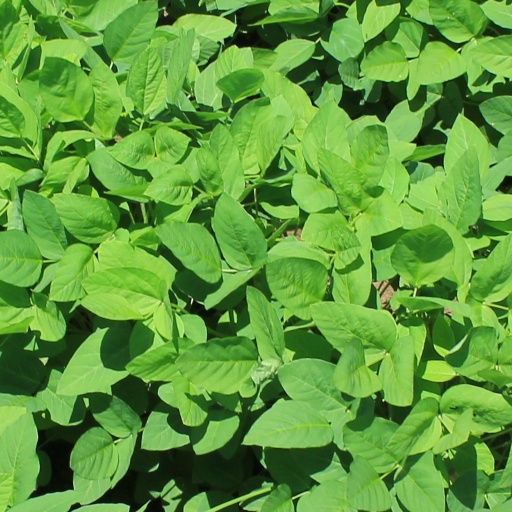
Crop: soybean